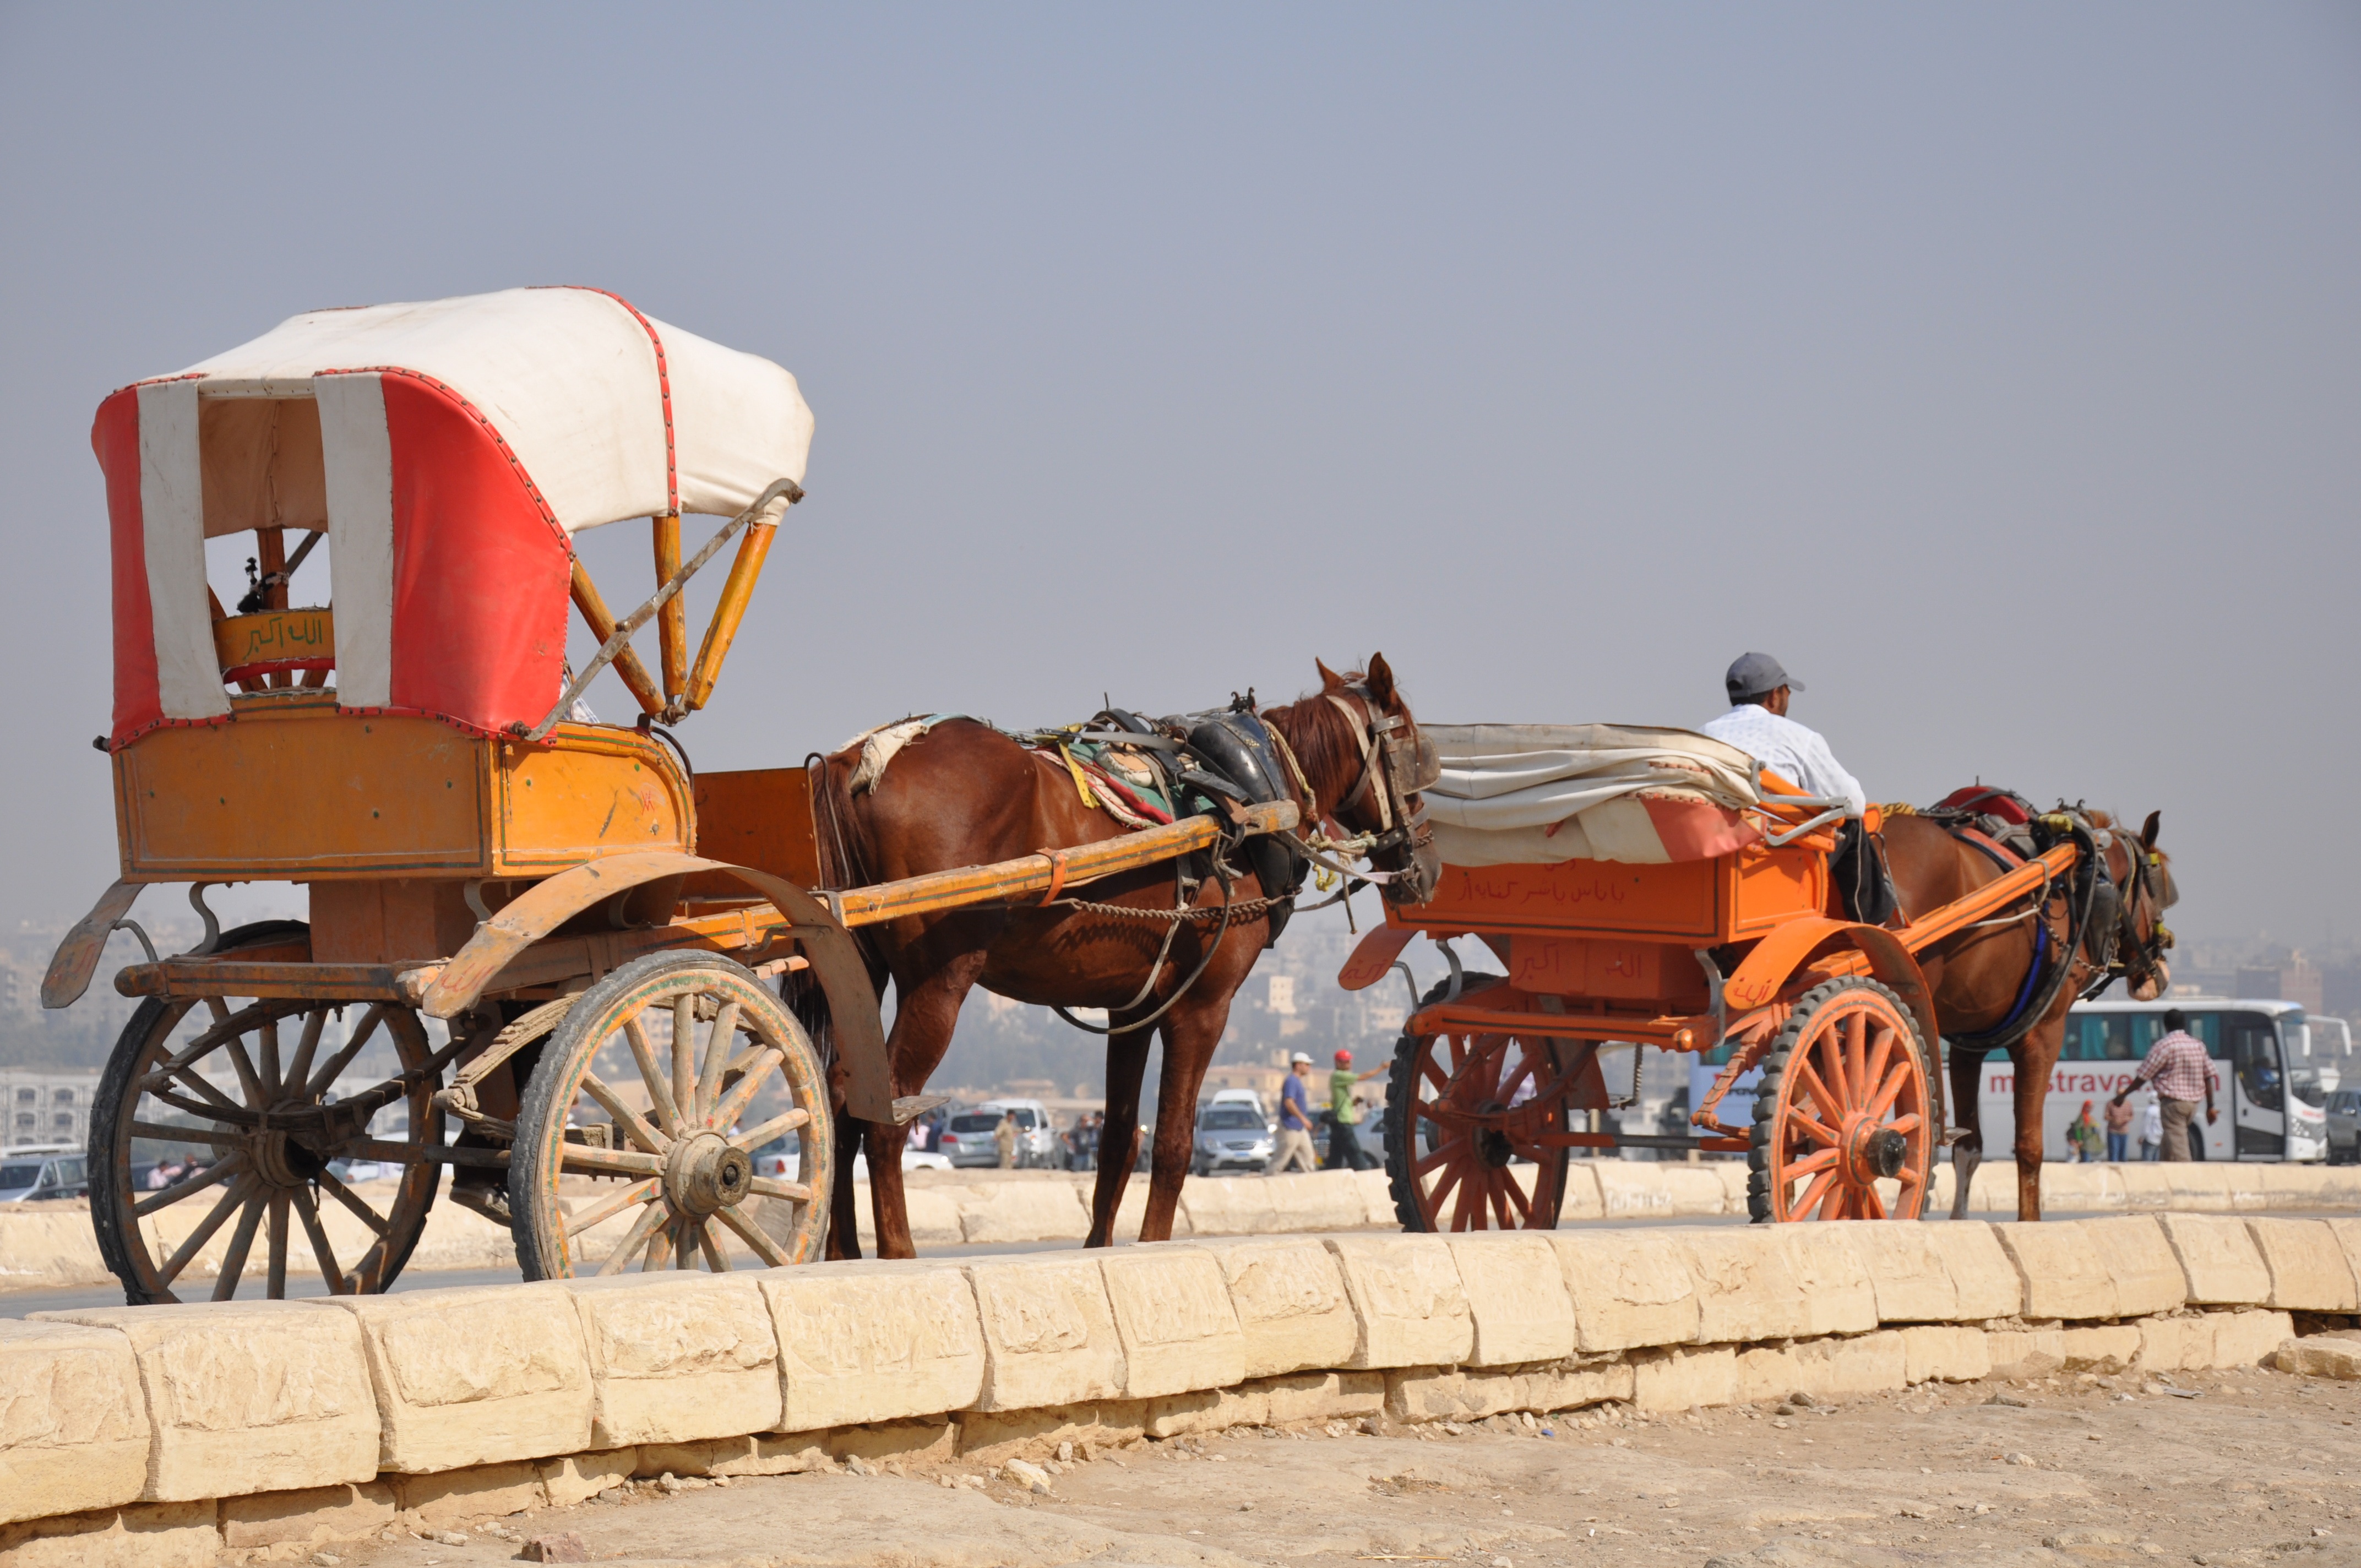
sand, cart, desert, animal, tourist, travel, transport, vehicle, horse, holiday, tourism, egypt, horses, temple, saddle, history, pierre, carriage, sphinx, pharaoh, hieroglyphs, giza, cairo, hitch, pyramids, nile, land vehicle, egyptian temple, horse like mammal, horse harness, horse and buggy